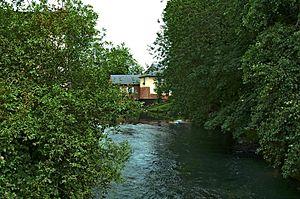
L'Authie à Frohen-sur-Authie
L’Authie est un fleuve côtier du nord de la France qui se jette dans la Manche après un cours long de 108,18 kilomètres sis dans les départements de la Somme et du Pas-de-Calais, dans le bassin Artois-Picardie. Son cours, orienté ouest - nord-ouest, épouse la direction des autres fleuves côtiers du nord de la France, la Canche au nord, la Somme et la Bresle au sud.